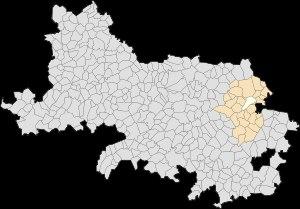
Sailly-en-Ostrevent est une commune française située dans le département du Pas-de-Calais en région Hauts-de-France.